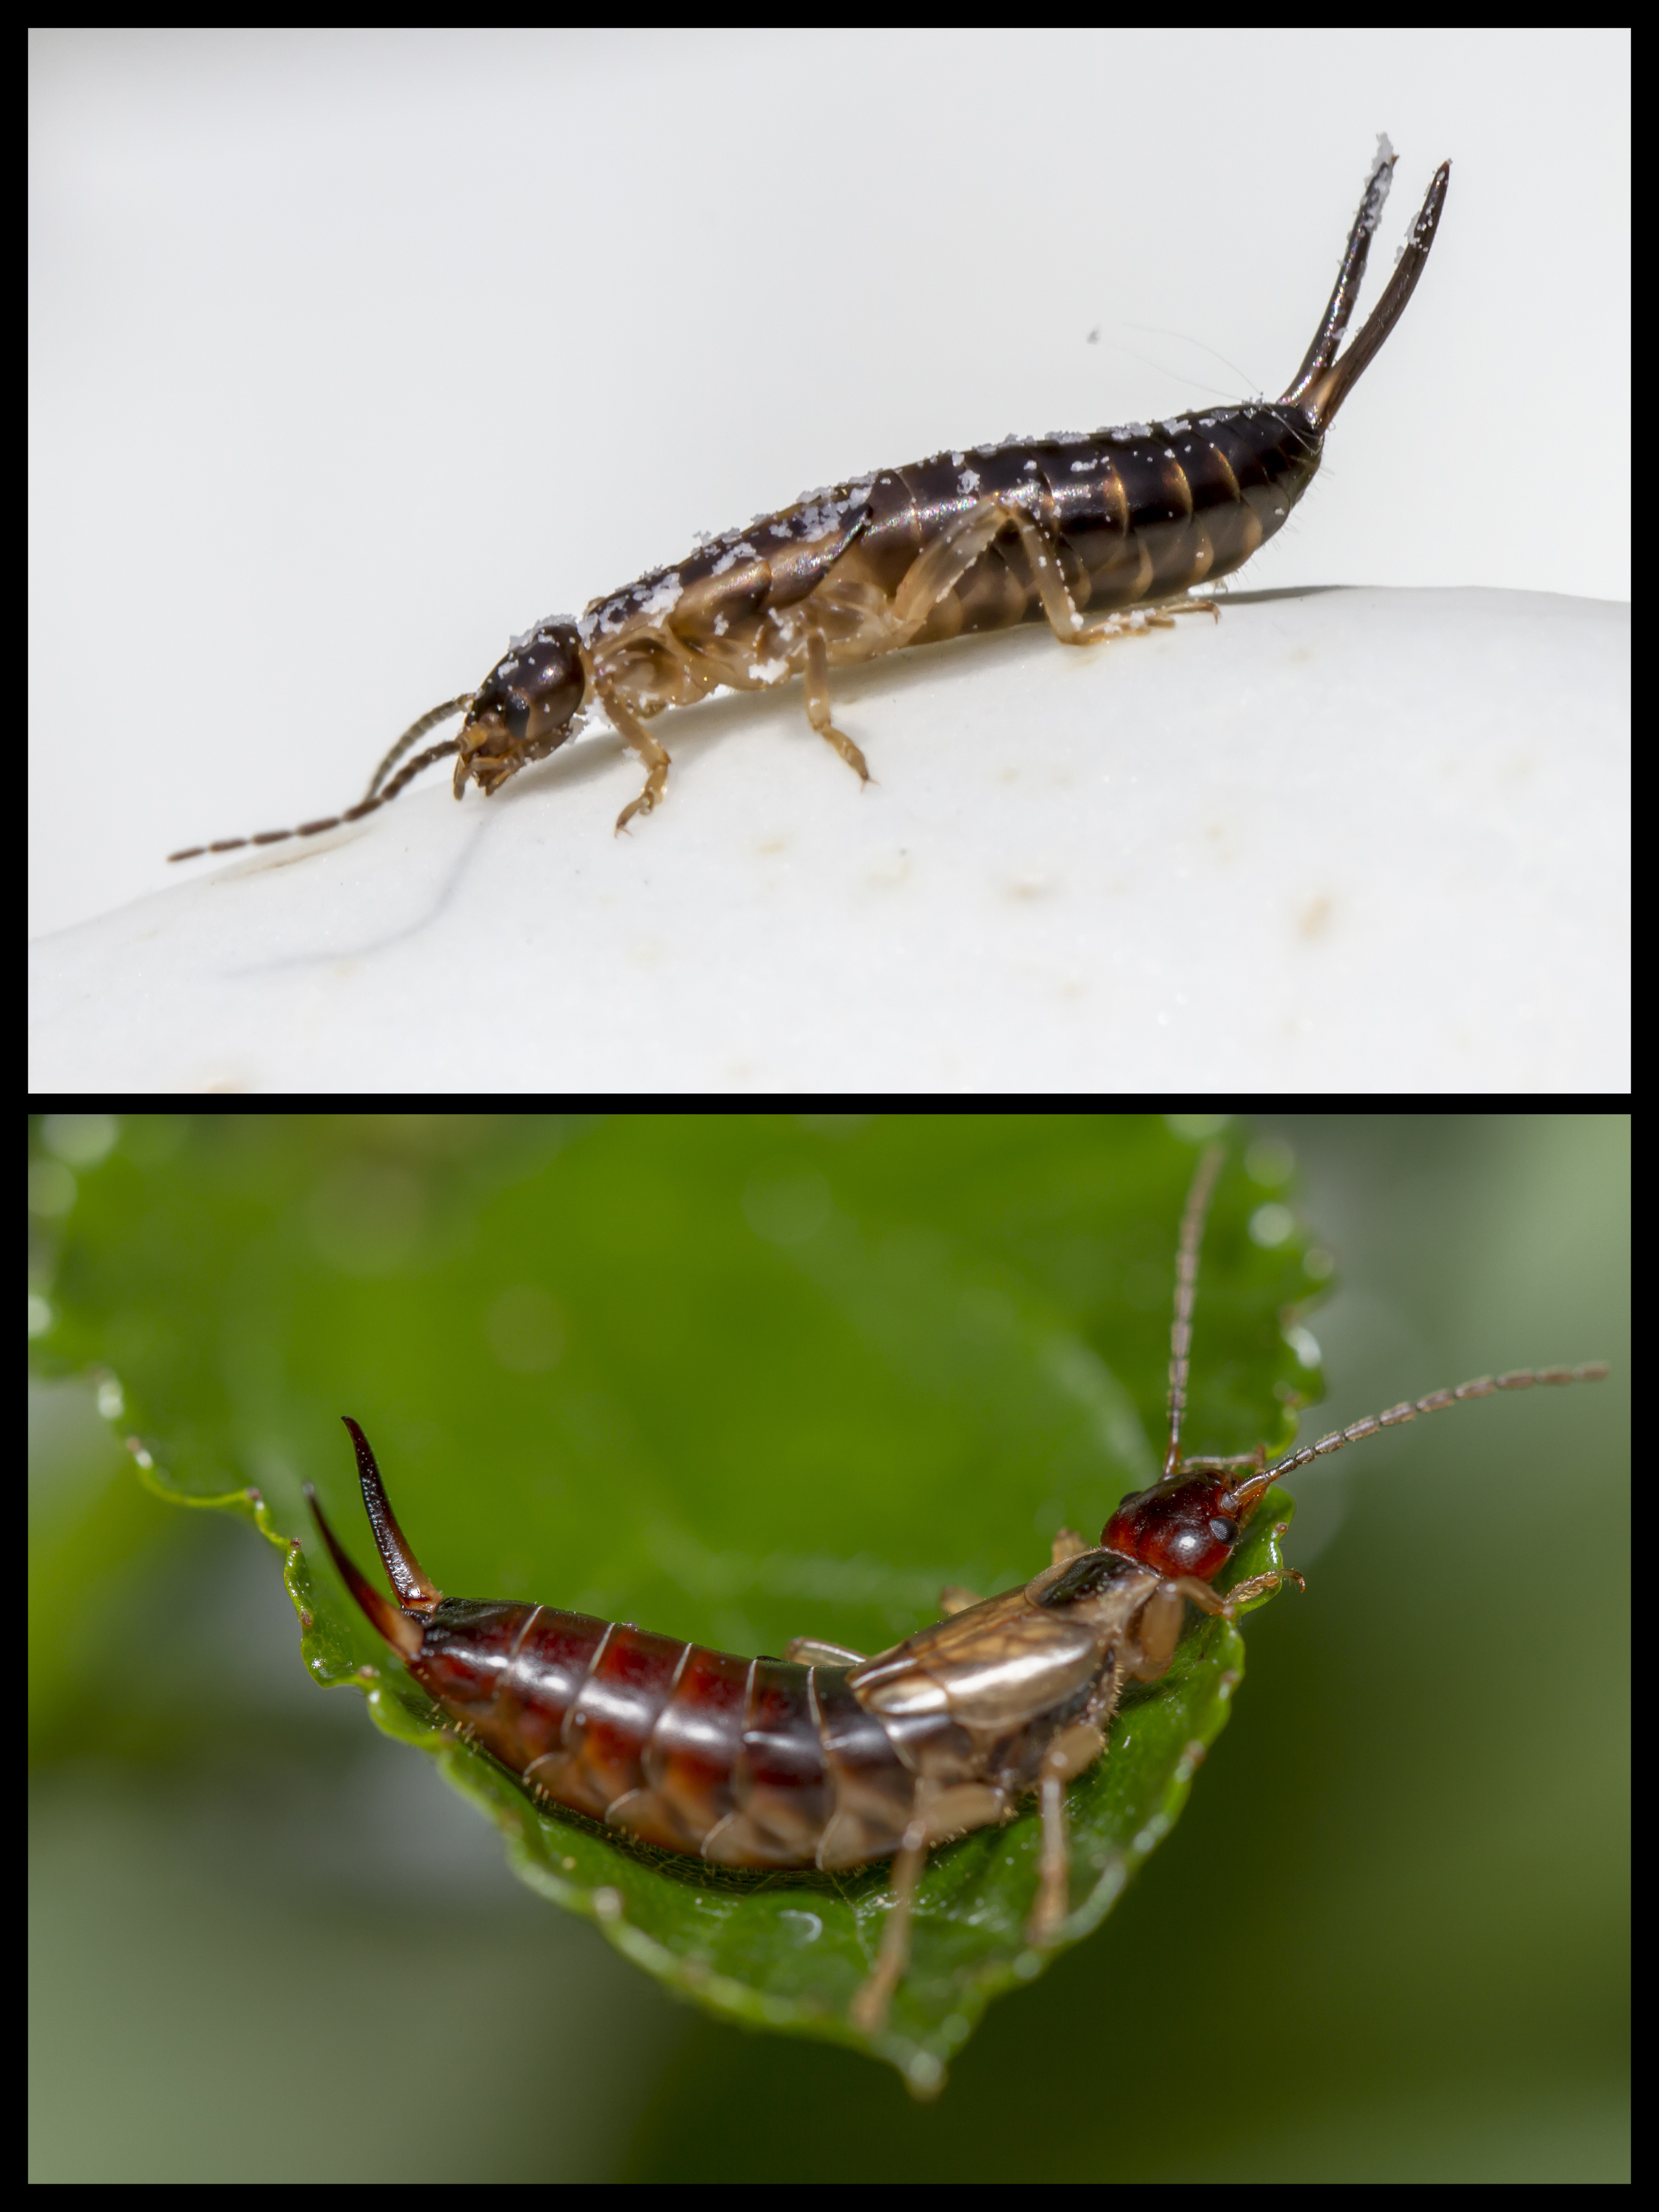
insect, macro, moth, garden, fauna, invertebrate, outdoors, uk, canon7d, diptych, locust, heath, peterborough, dermaptera, earwig, macro photography, organism, arthropod, skinwings